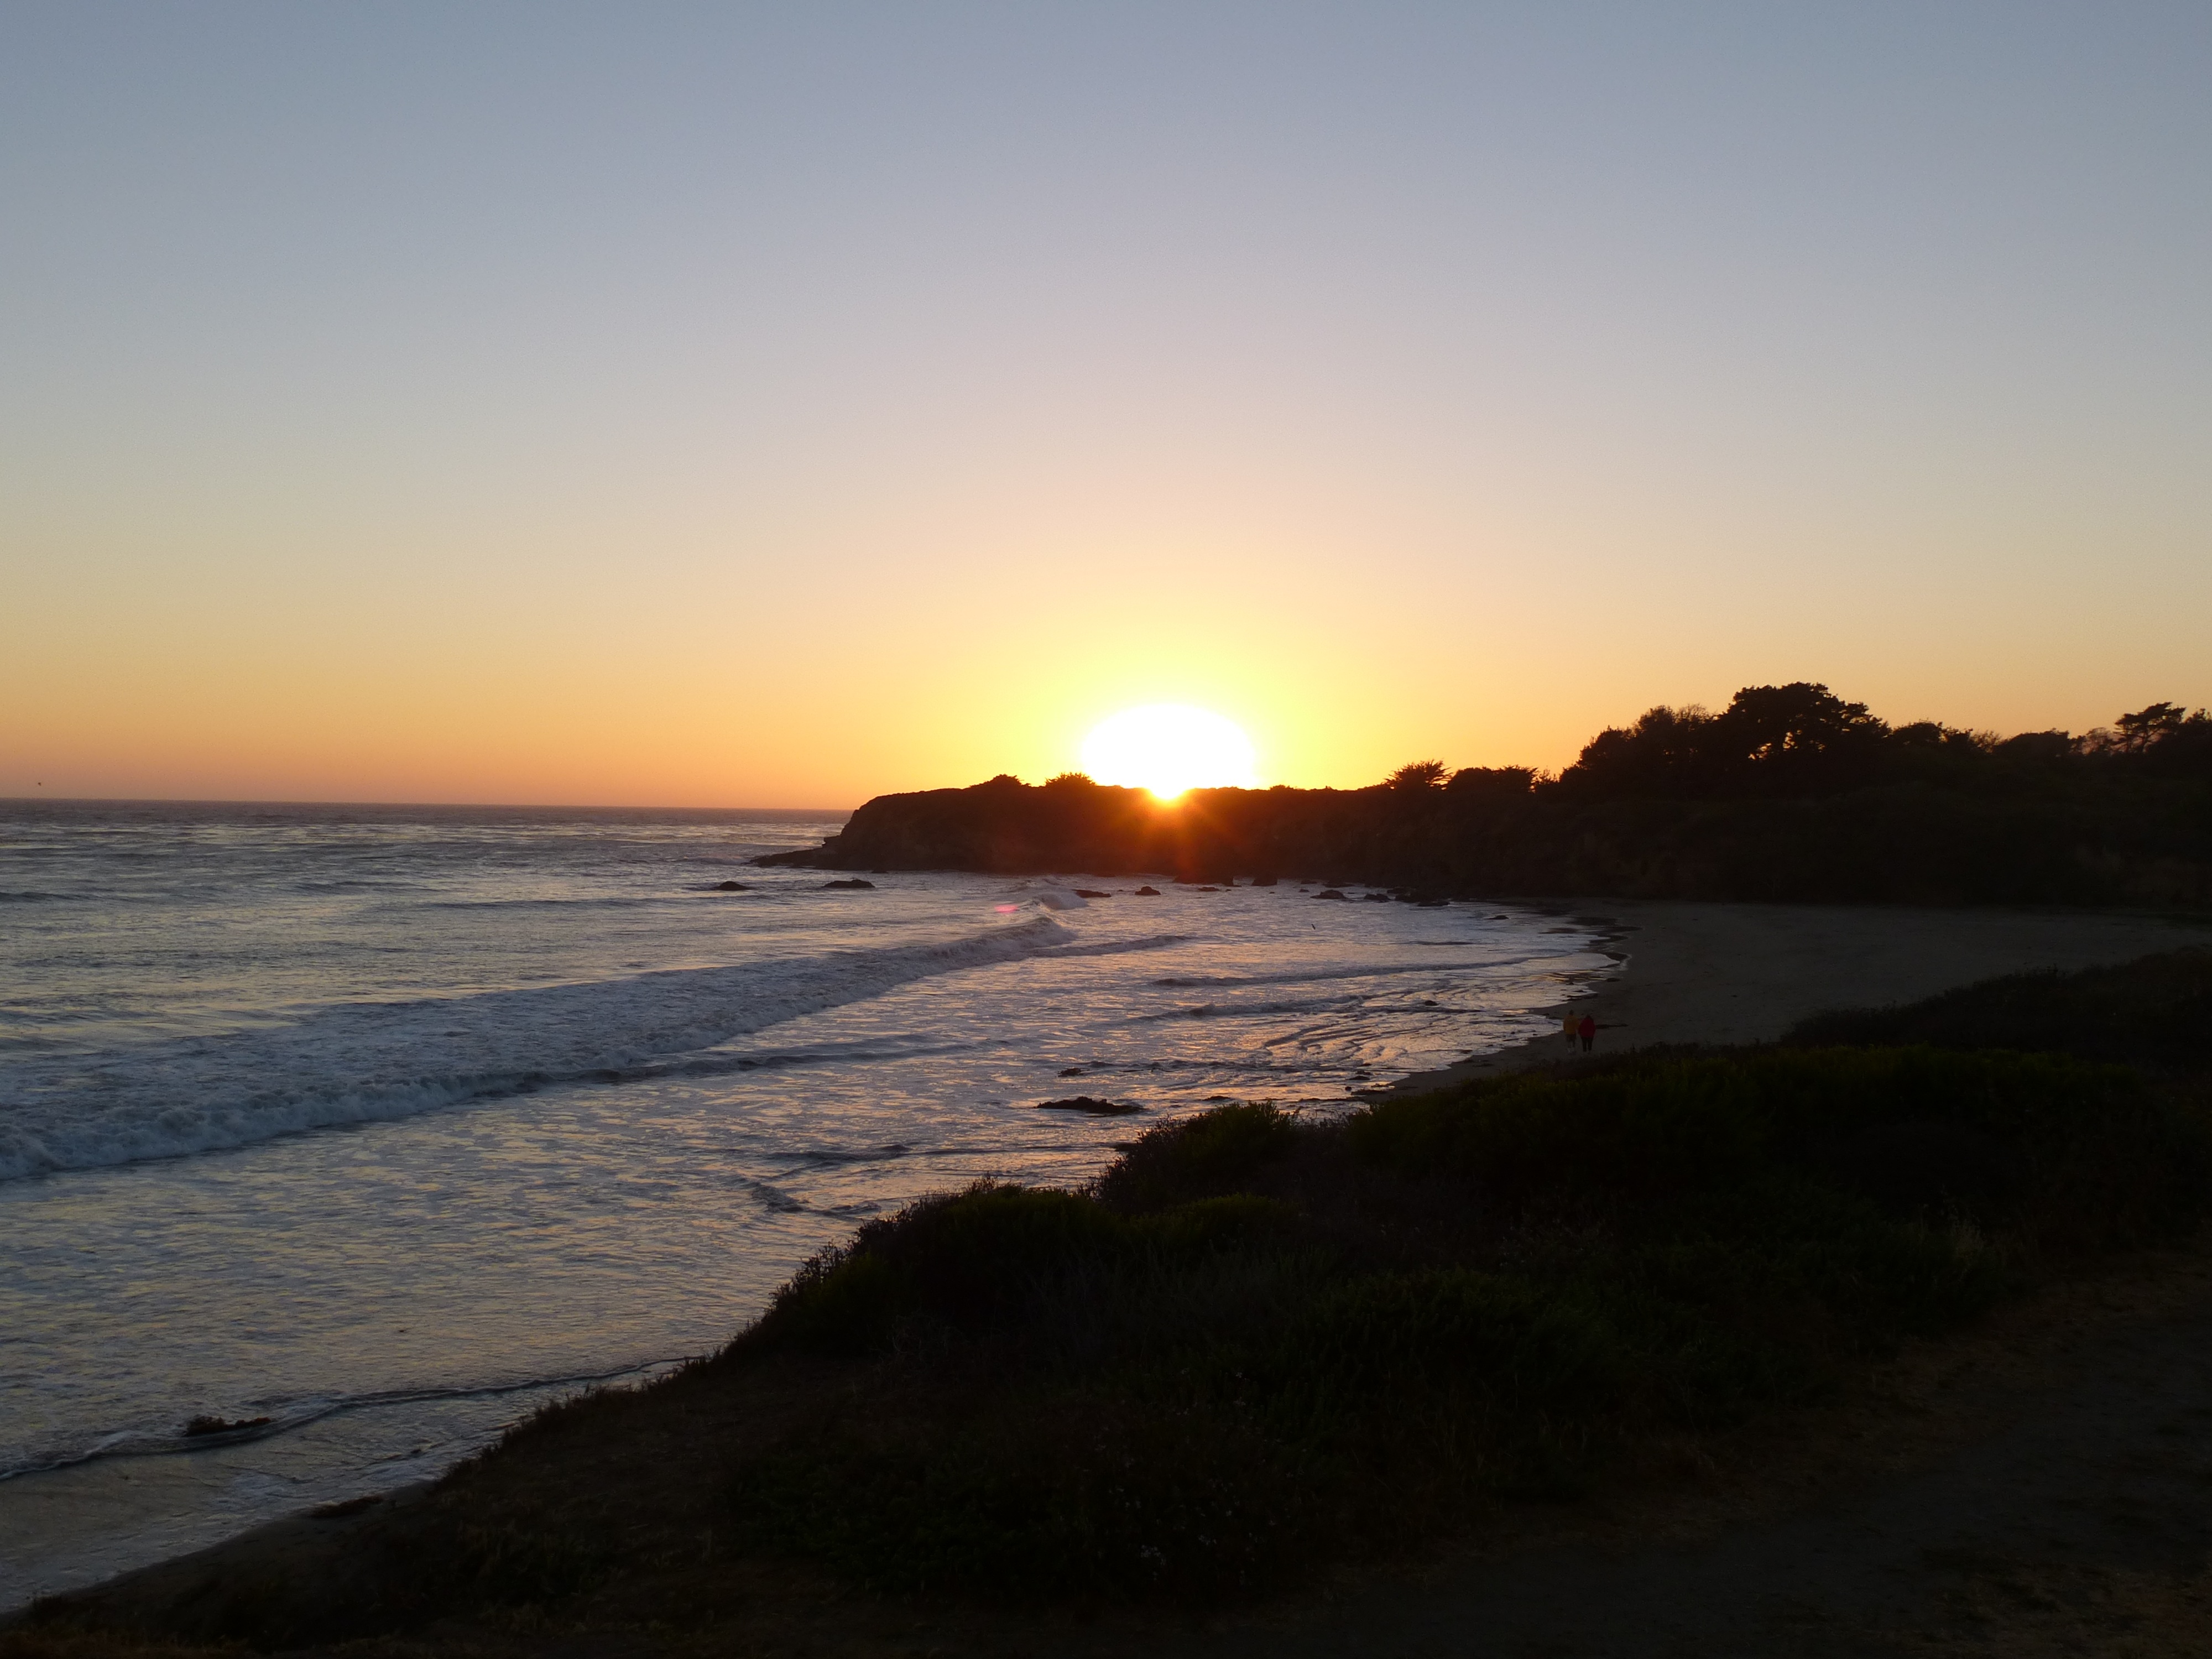
beach, landscape, sea, coast, nature, sand, ocean, horizon, sun, sunrise, sunset, sunlight, morning, shore, wave, dawn, coastline, seaside, dusk, evening, bay, california, body of water, waves, pacific, cape, afterglow, cambria, wind wave